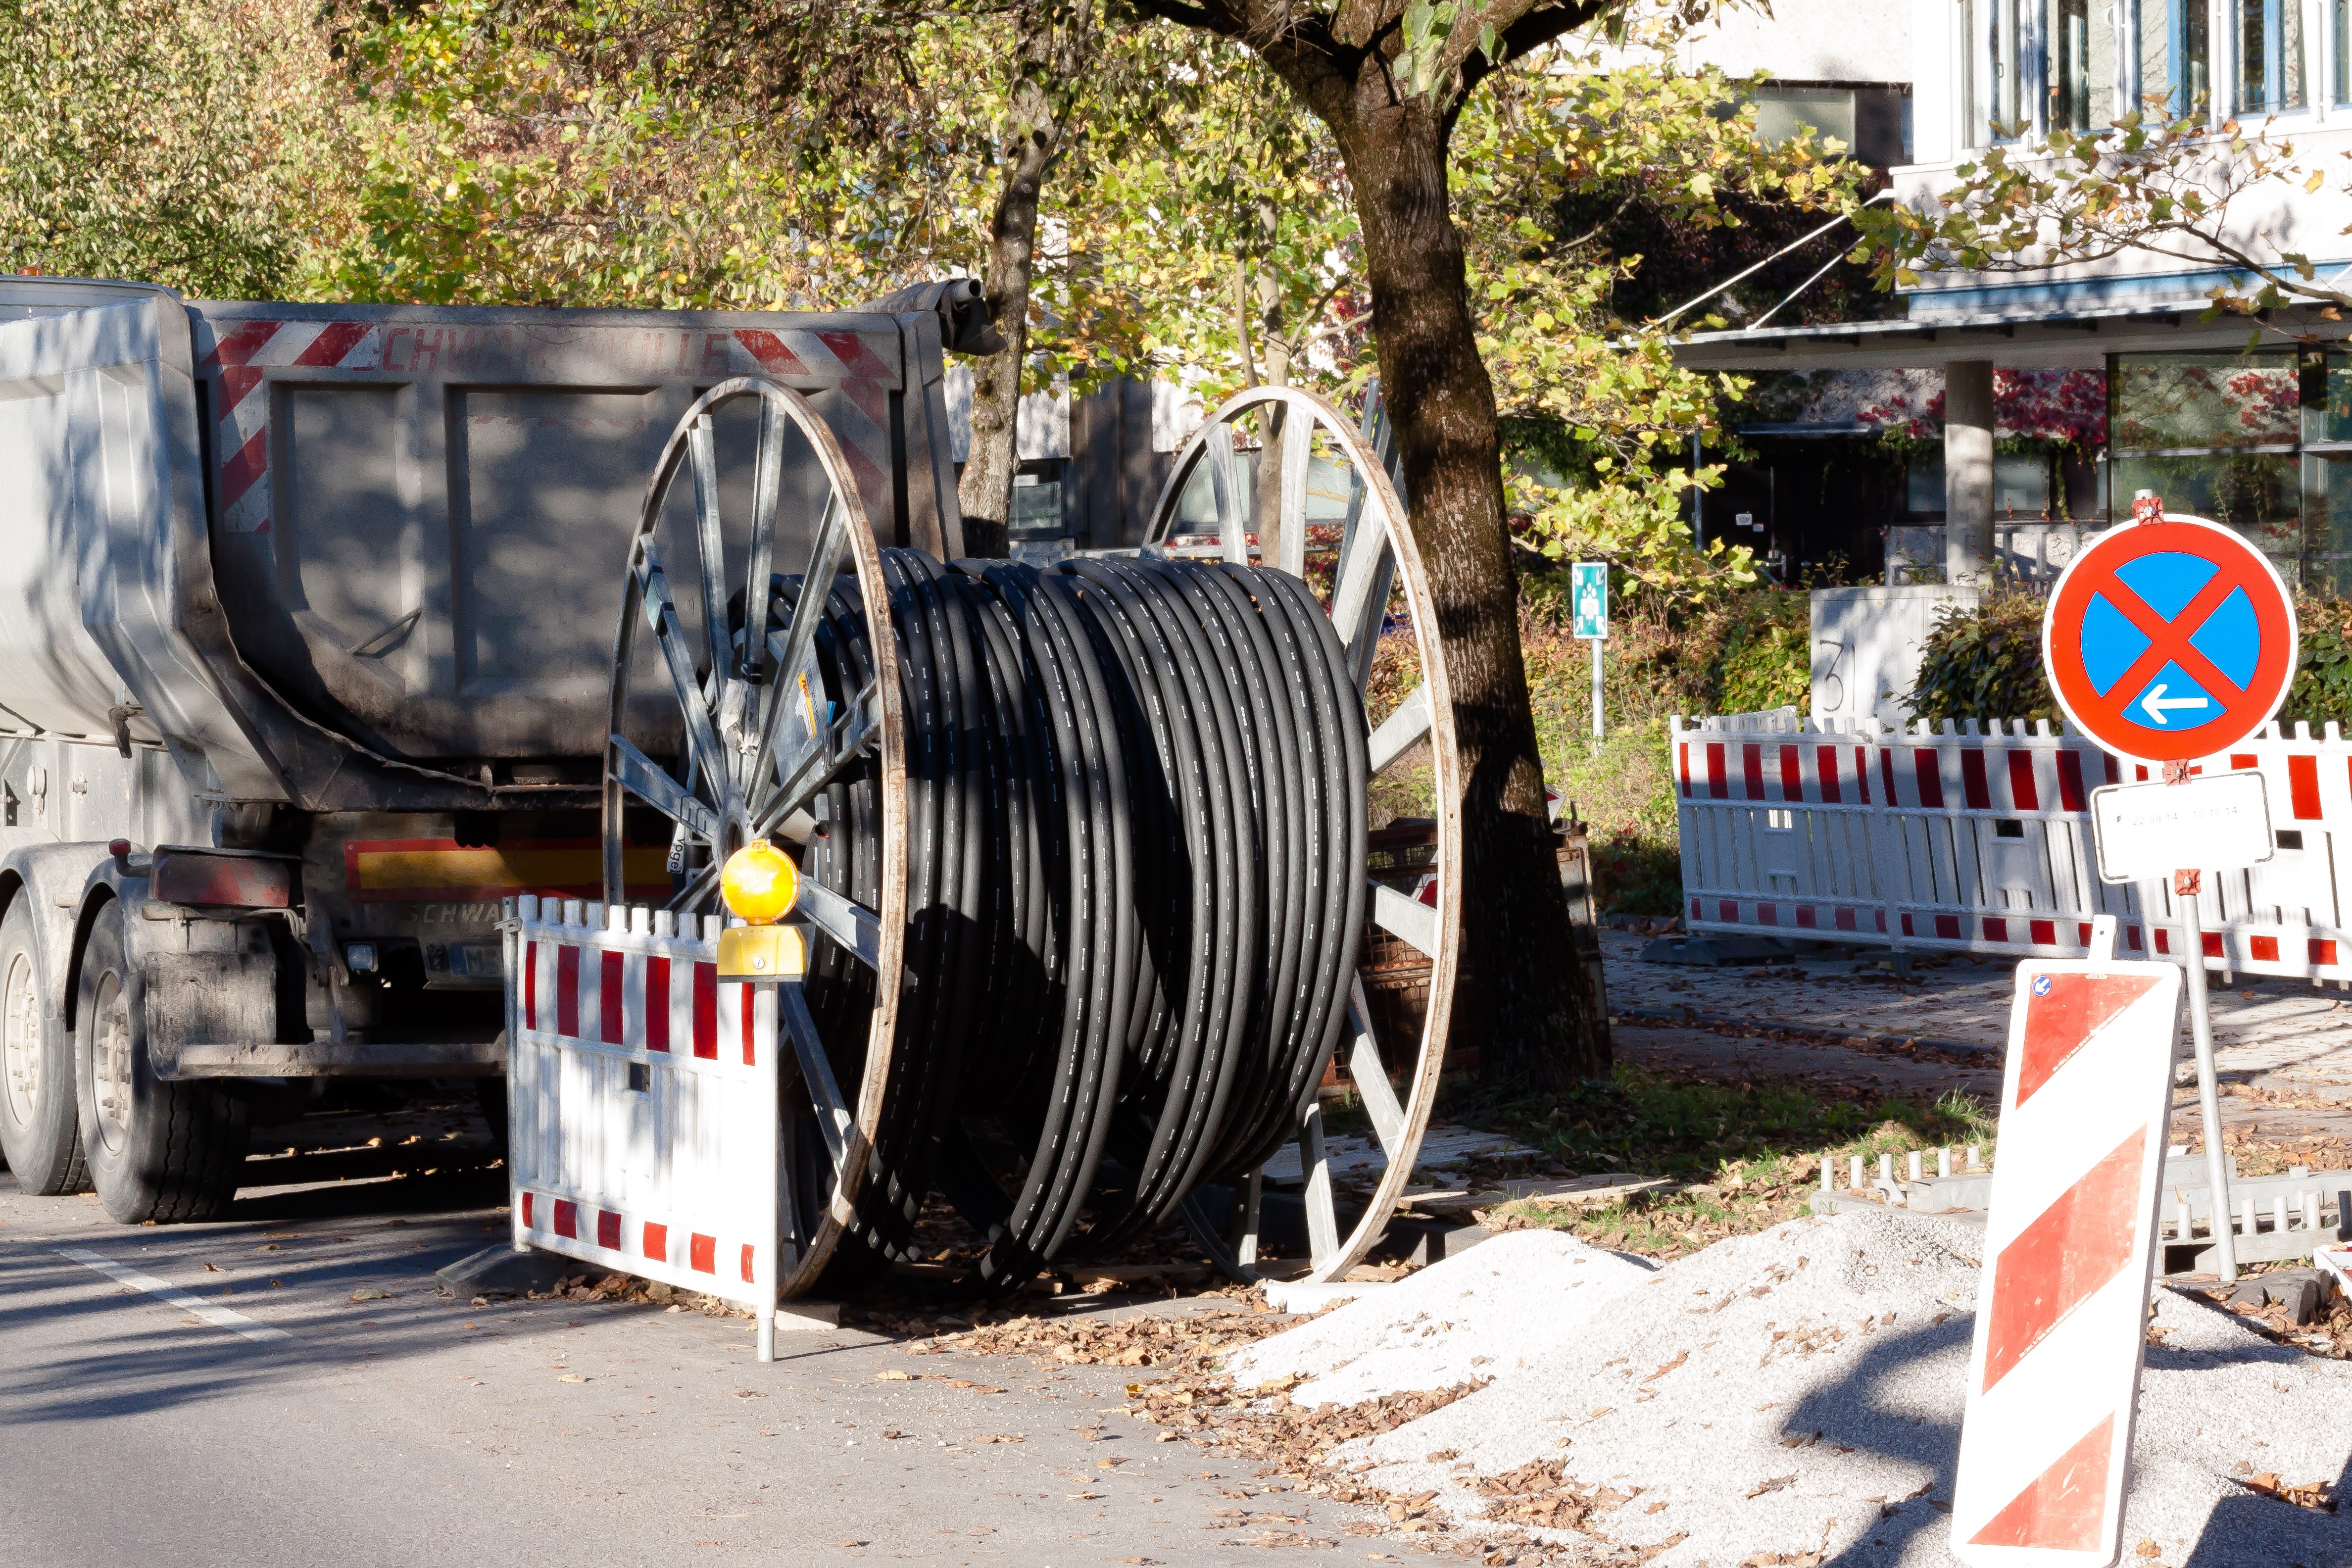
road, asphalt, transport, truck, vehicle, pebble, barrier, site, vice, commercial vehicle, stopping, construction work, traffic sign, warning beacons, cable drum